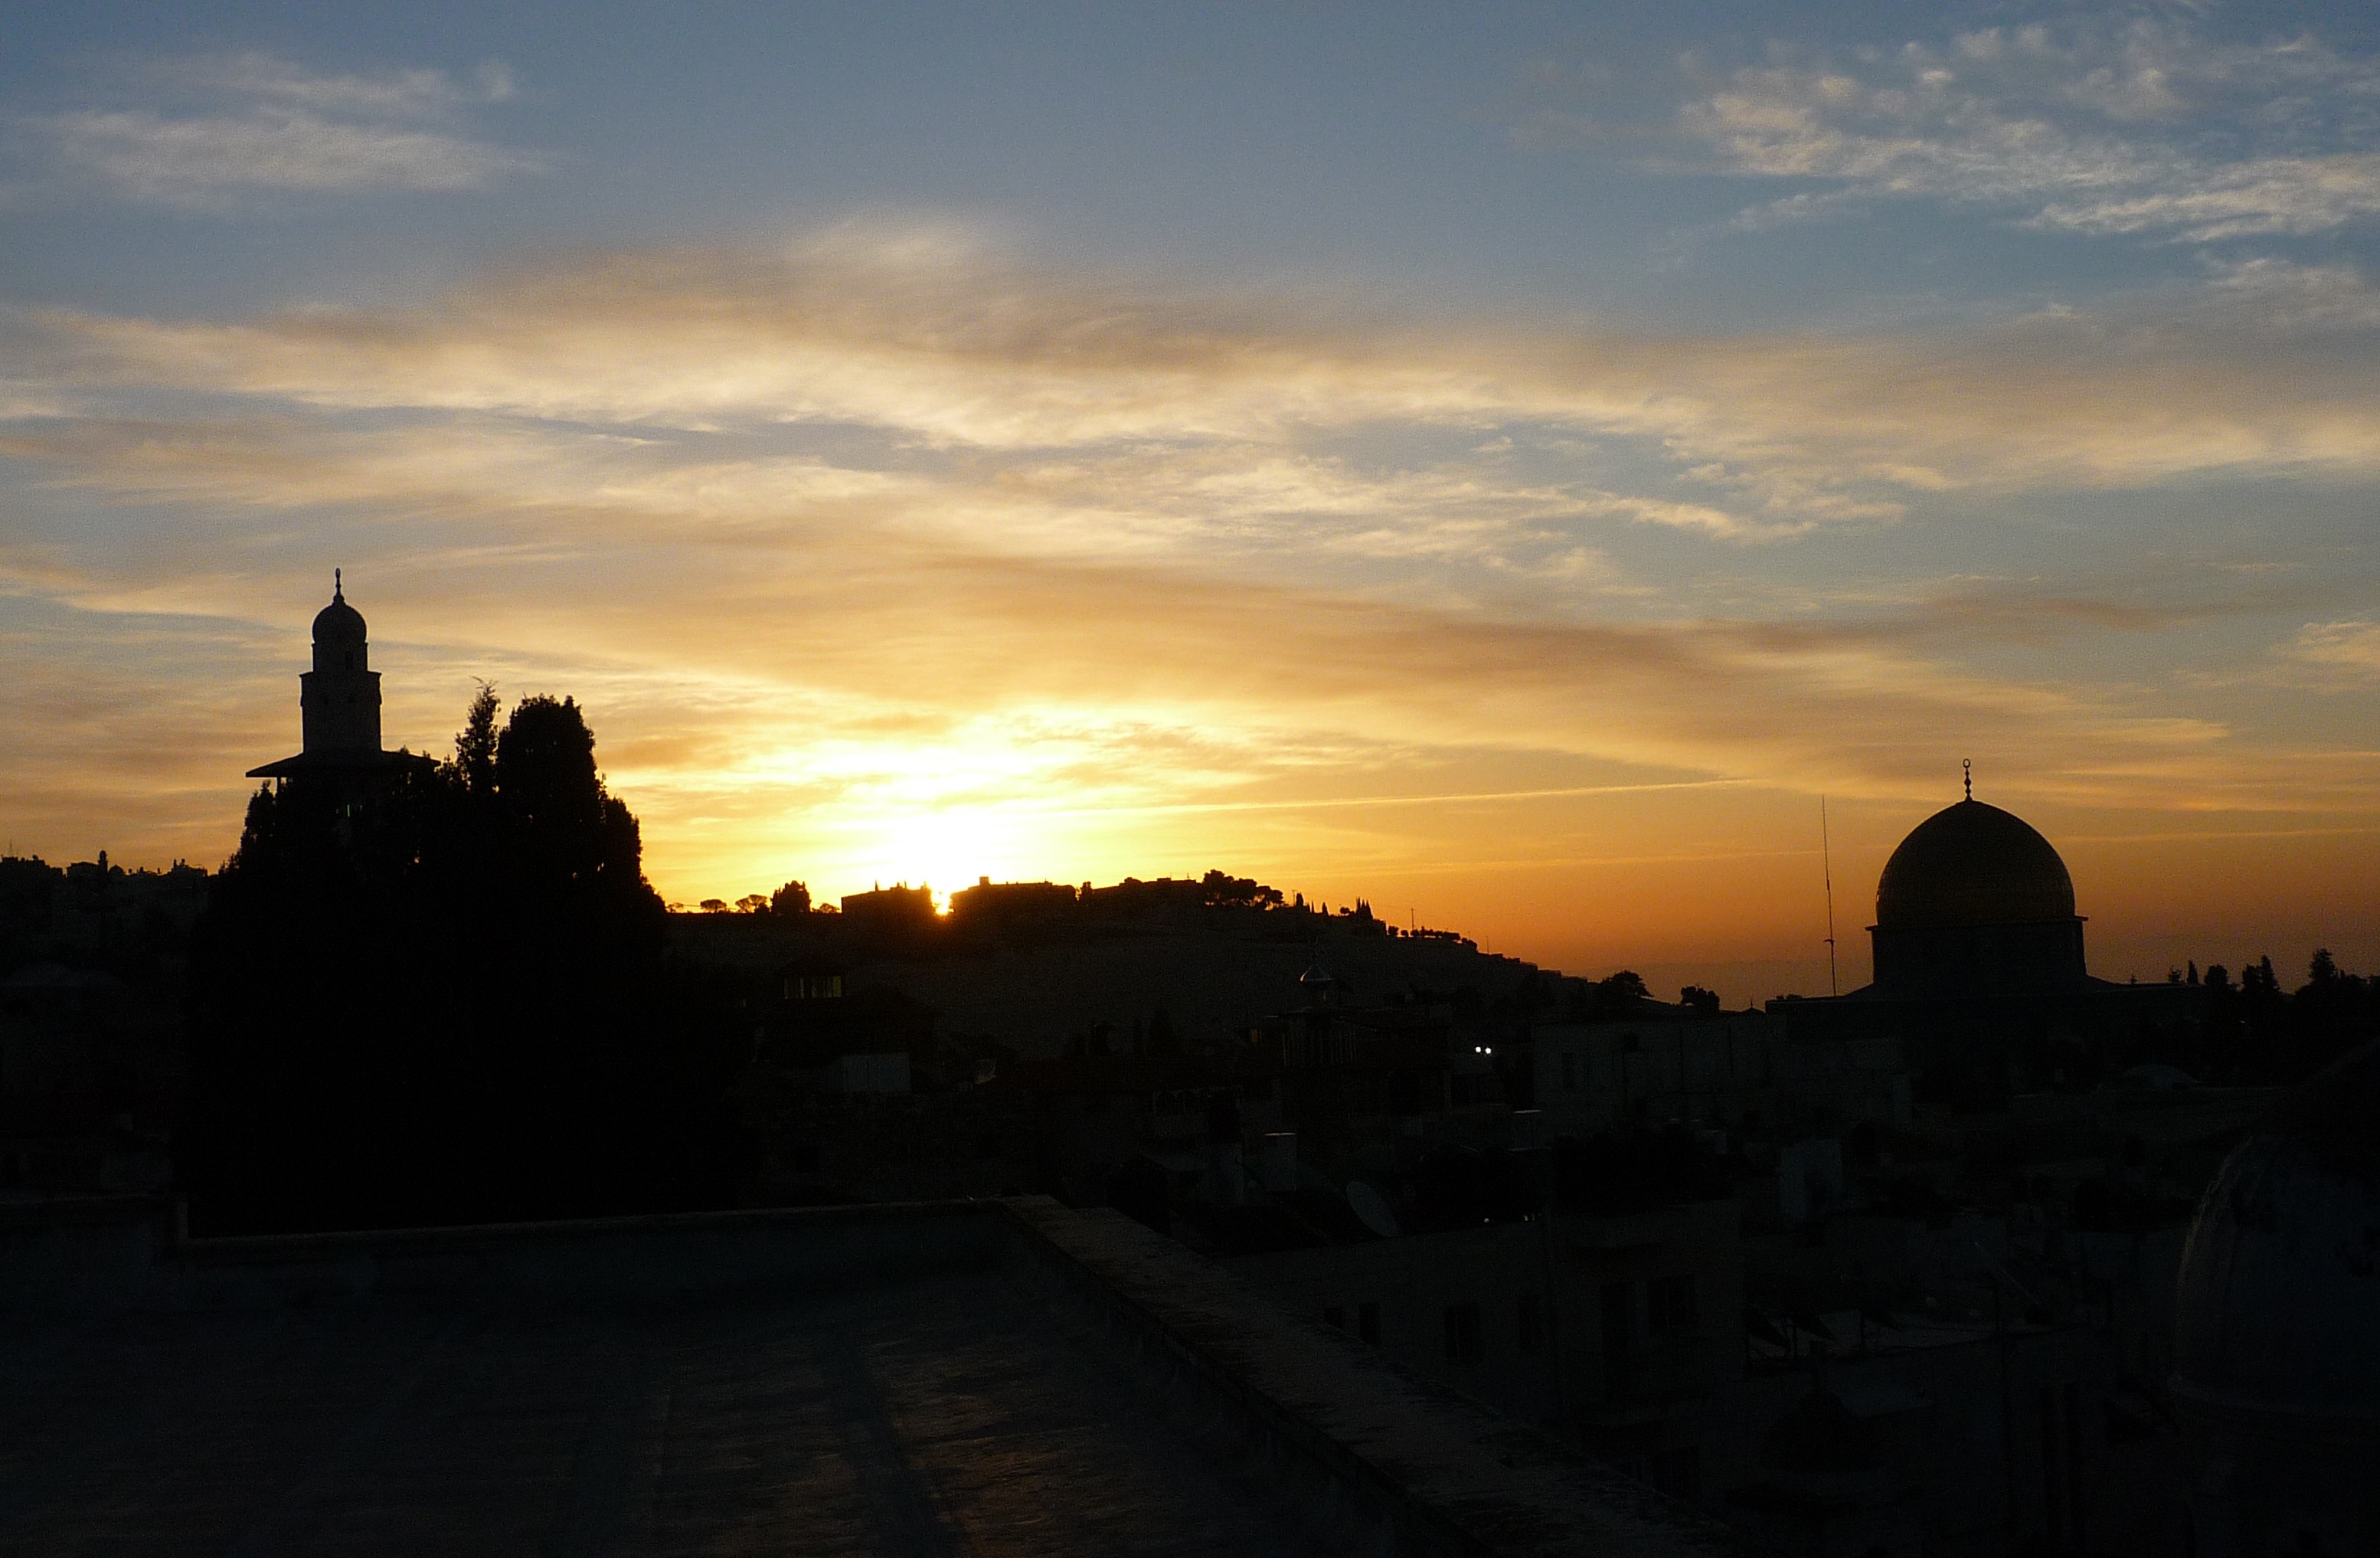
horizon, mountain, cloud, sky, sun, sunrise, sunset, sunlight, morning, dawn, city, dusk, evening, temple, jerusalem, israel, afterglow